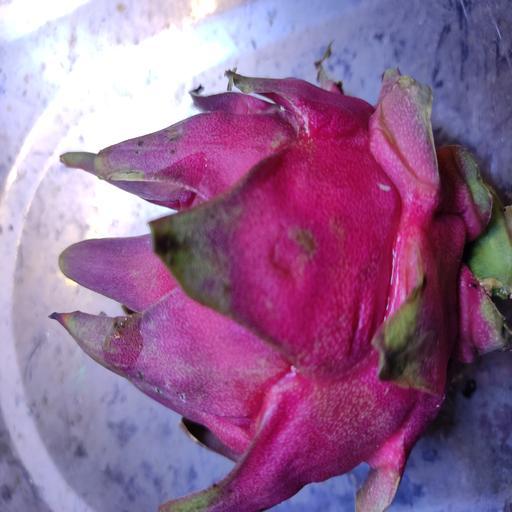
Crop type: Dragon